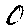
Label: 0